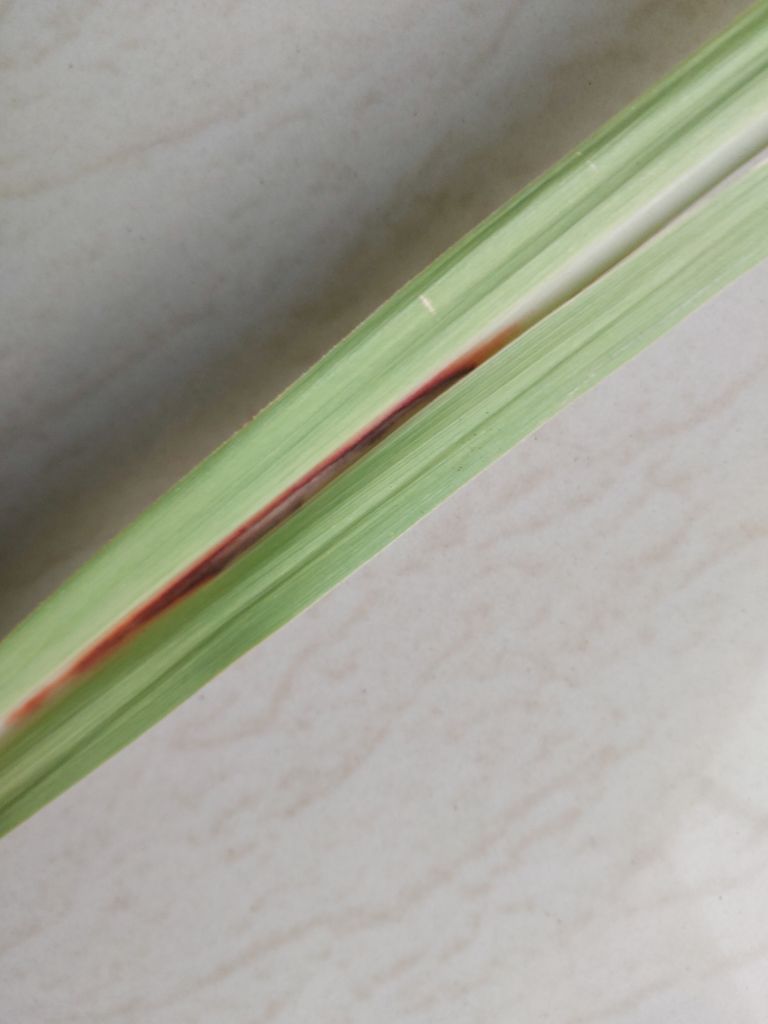
Label: Brown Spot